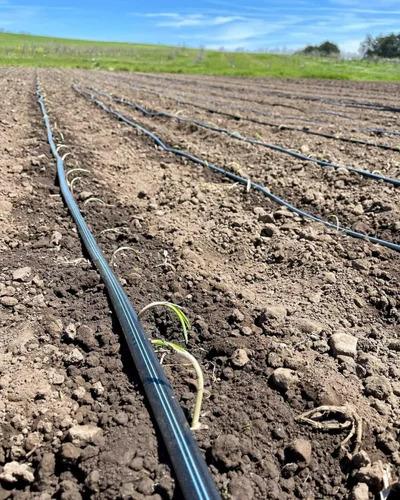
Ni shamba lililolimwa vizuri, lenye udongo mweusi, na tayari kwa kilimo. Kuna mistari ya mabomba  meusi, ambayo yanaonekana kuwa ni sehemu ya mfumo wa umwagiliaji wa matone,au njia nyingine ya kisasa ya umwagiliaji.